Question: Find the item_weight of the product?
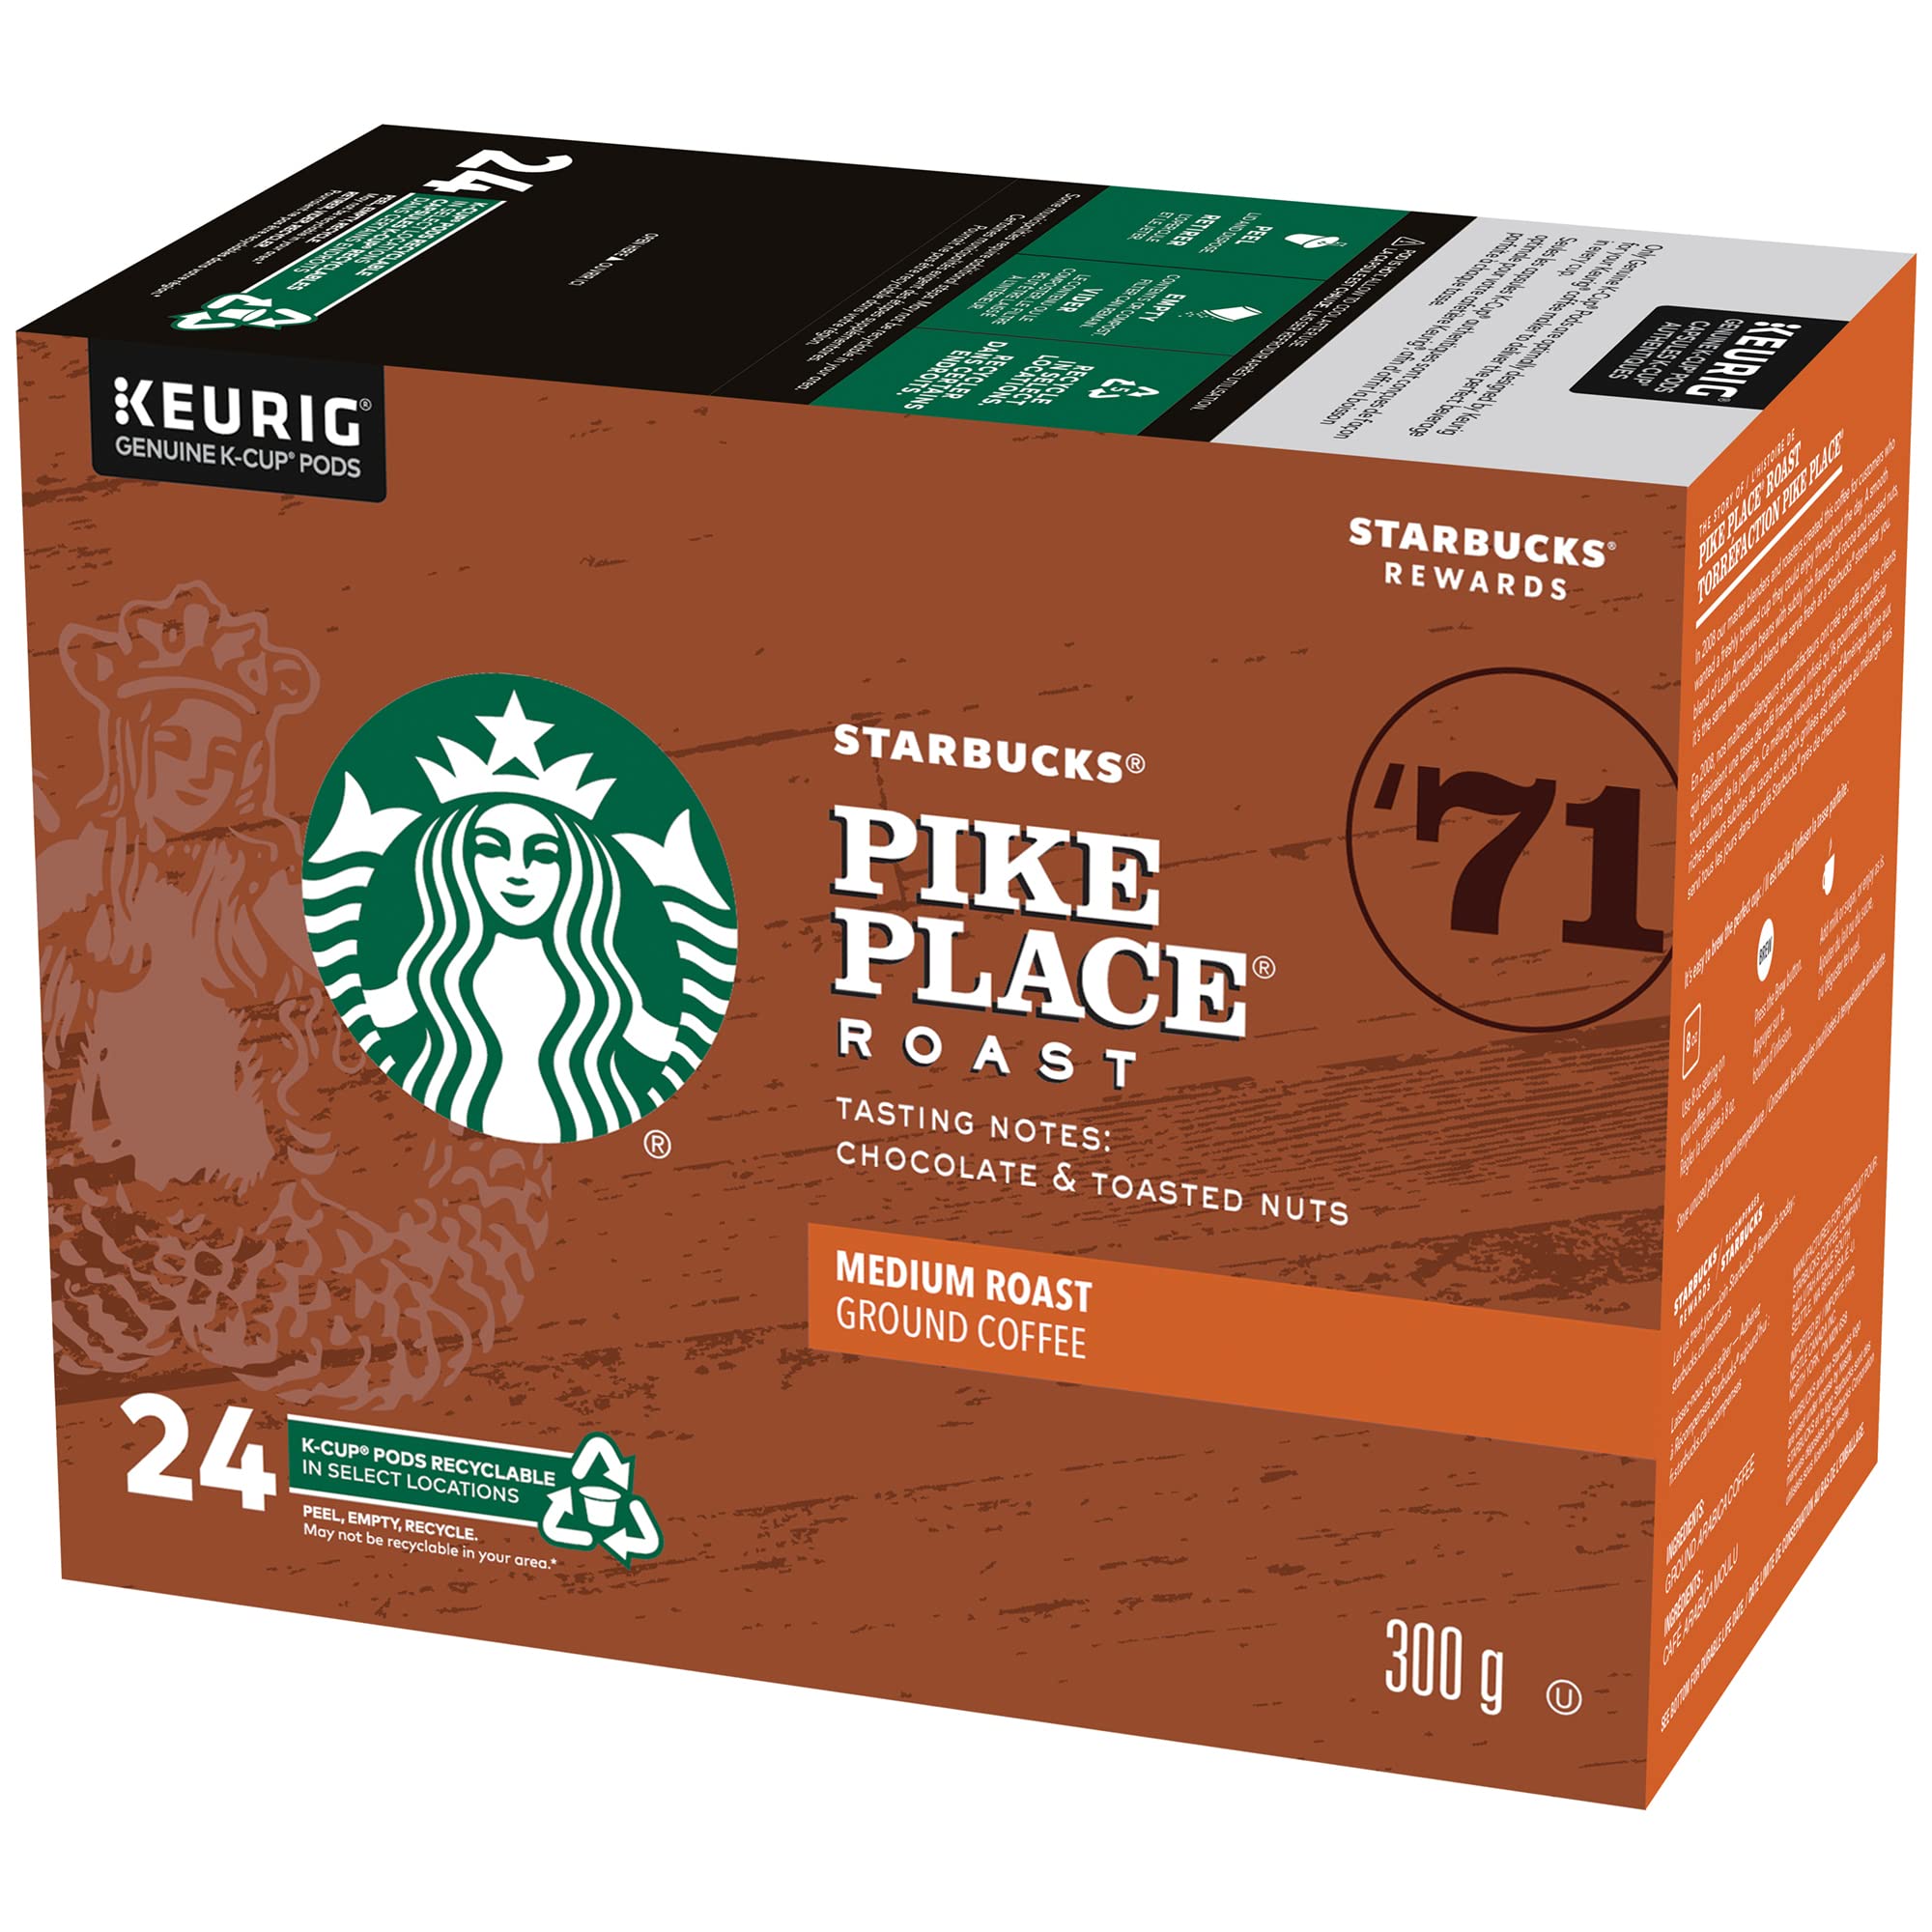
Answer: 300.0 gram